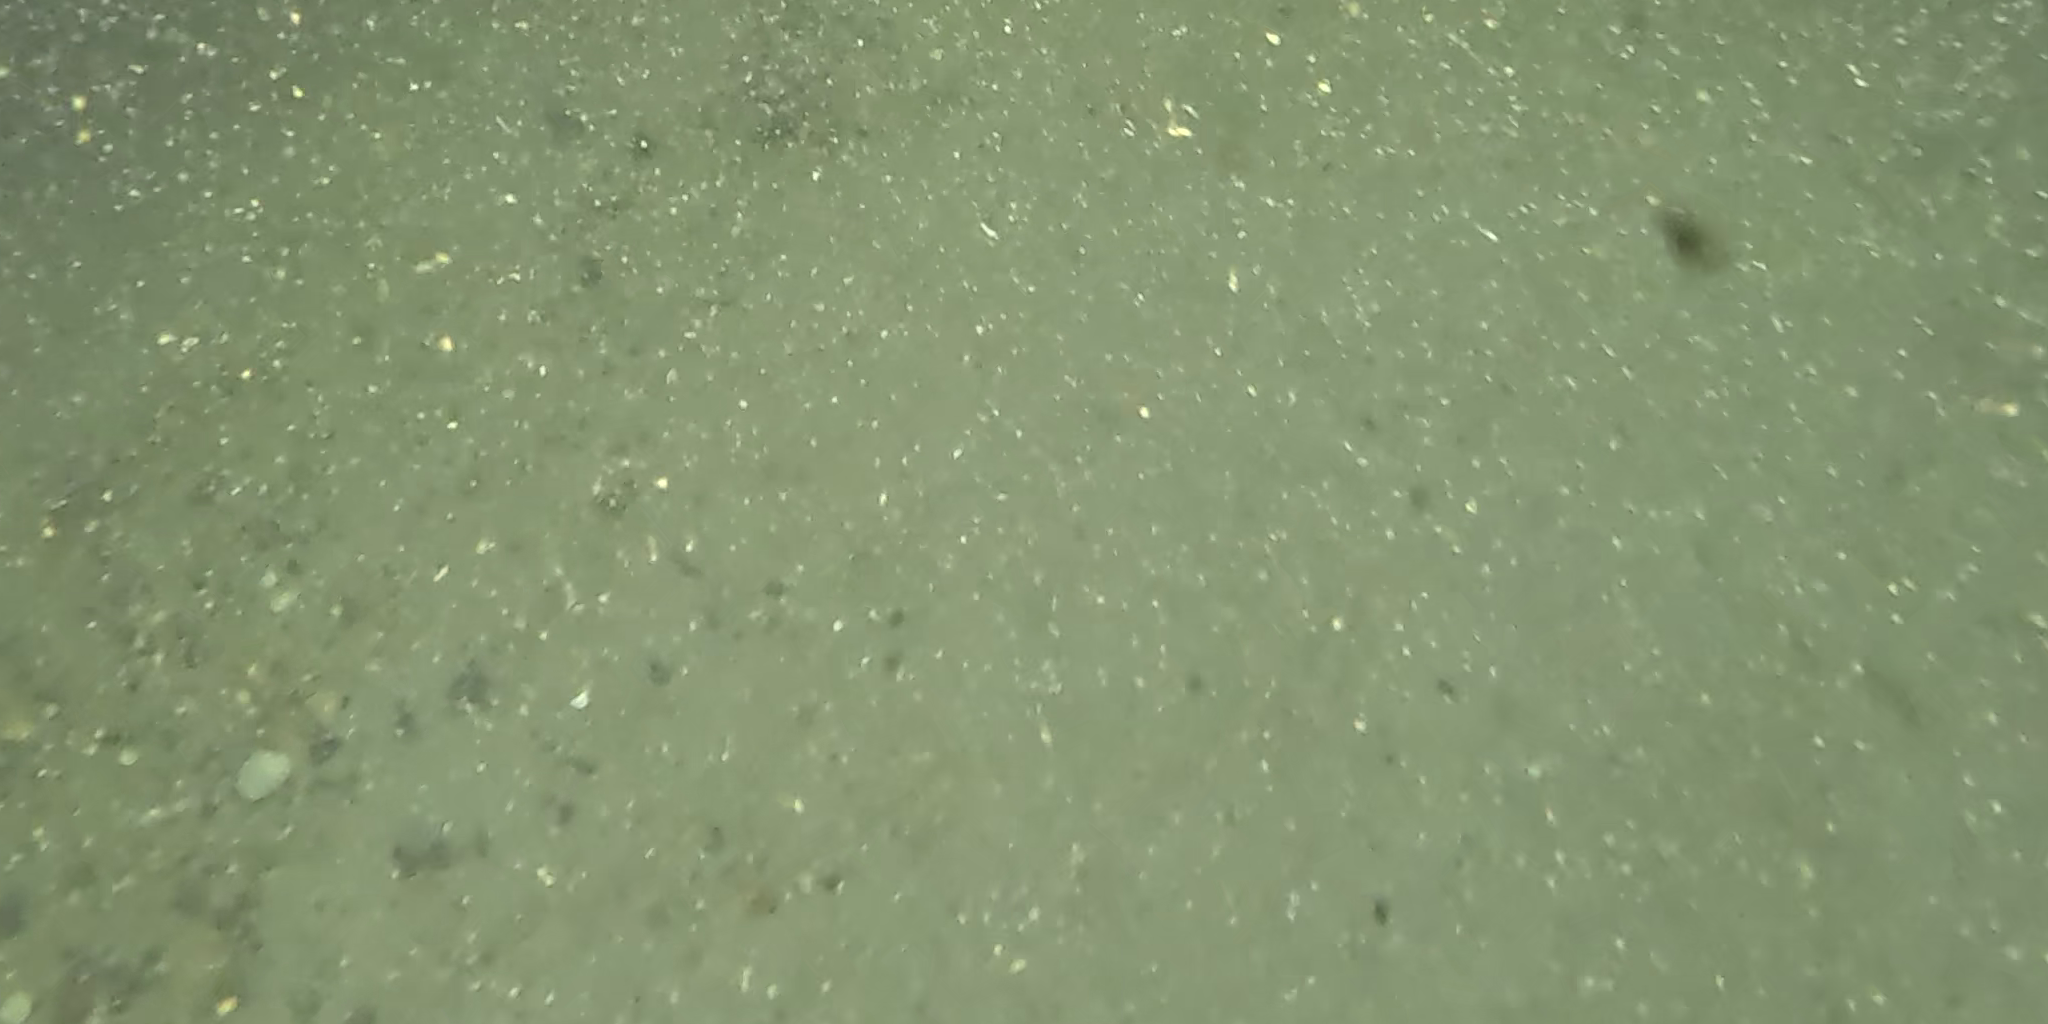
Seabed habitat: sand